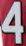
Number: 4